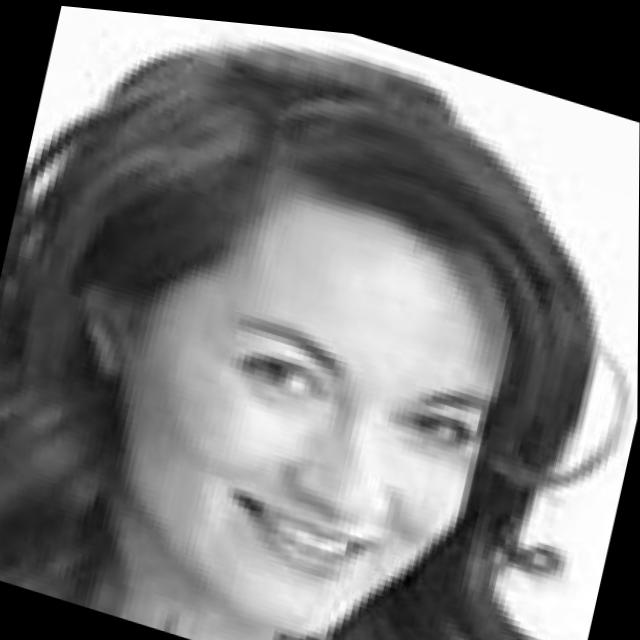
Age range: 21-44